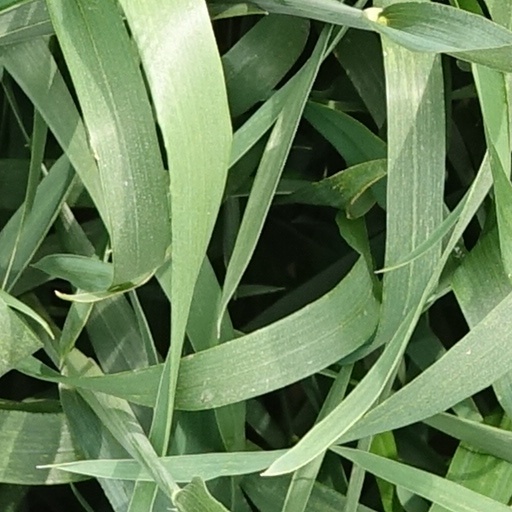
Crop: wheat